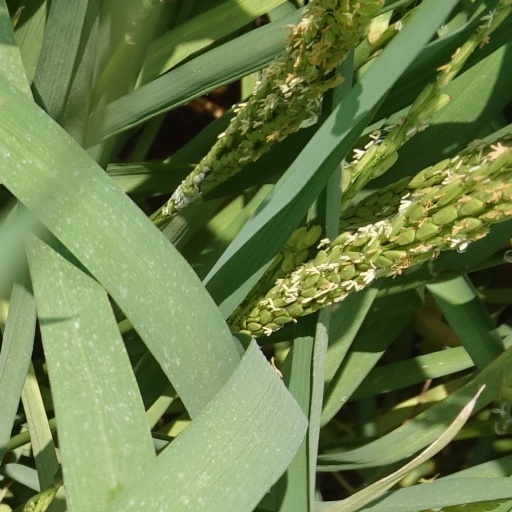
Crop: rice